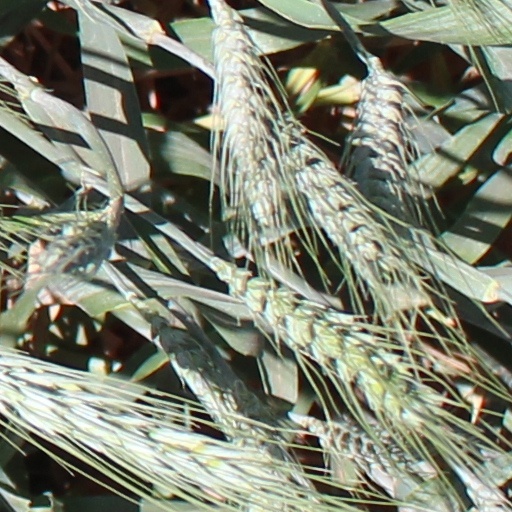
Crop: wheat